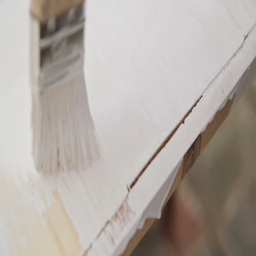
person painting with a brush in white color